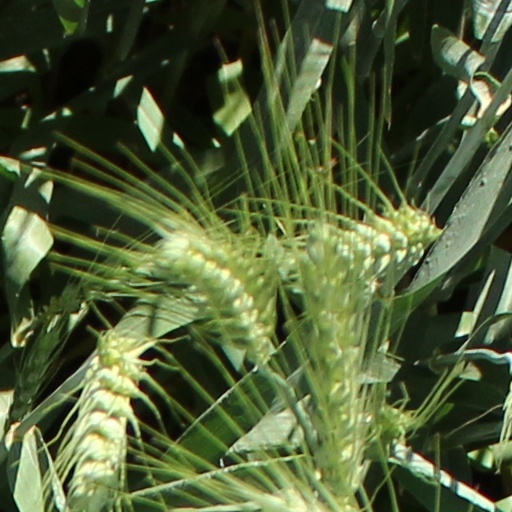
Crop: wheat